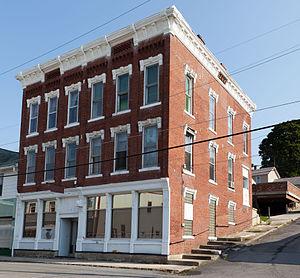
Terra Alta est une ville américaine située dans le comté de Preston en Virginie-Occidentale.